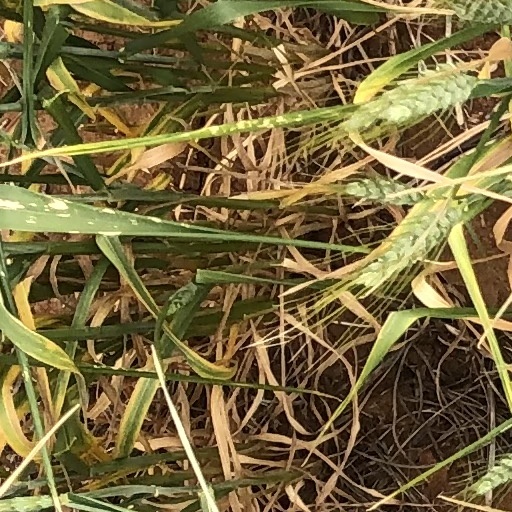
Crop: wheat